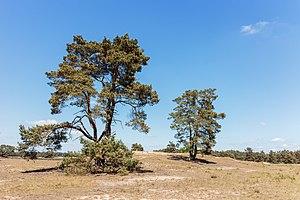
Le Pin sylvestre est une espèce d'arbres de la famille des Pinaceae originaire d'Europe moyenne et septentrionale, d'Asie du Nord jusqu'en Sibérie orientale, ainsi que des montagnes du nord du Moyen-Orient. C'est une espèce à grande amplitude écologique et climatique, notamment l'une des plus importantes de la forêt boréale d'Eurasie.